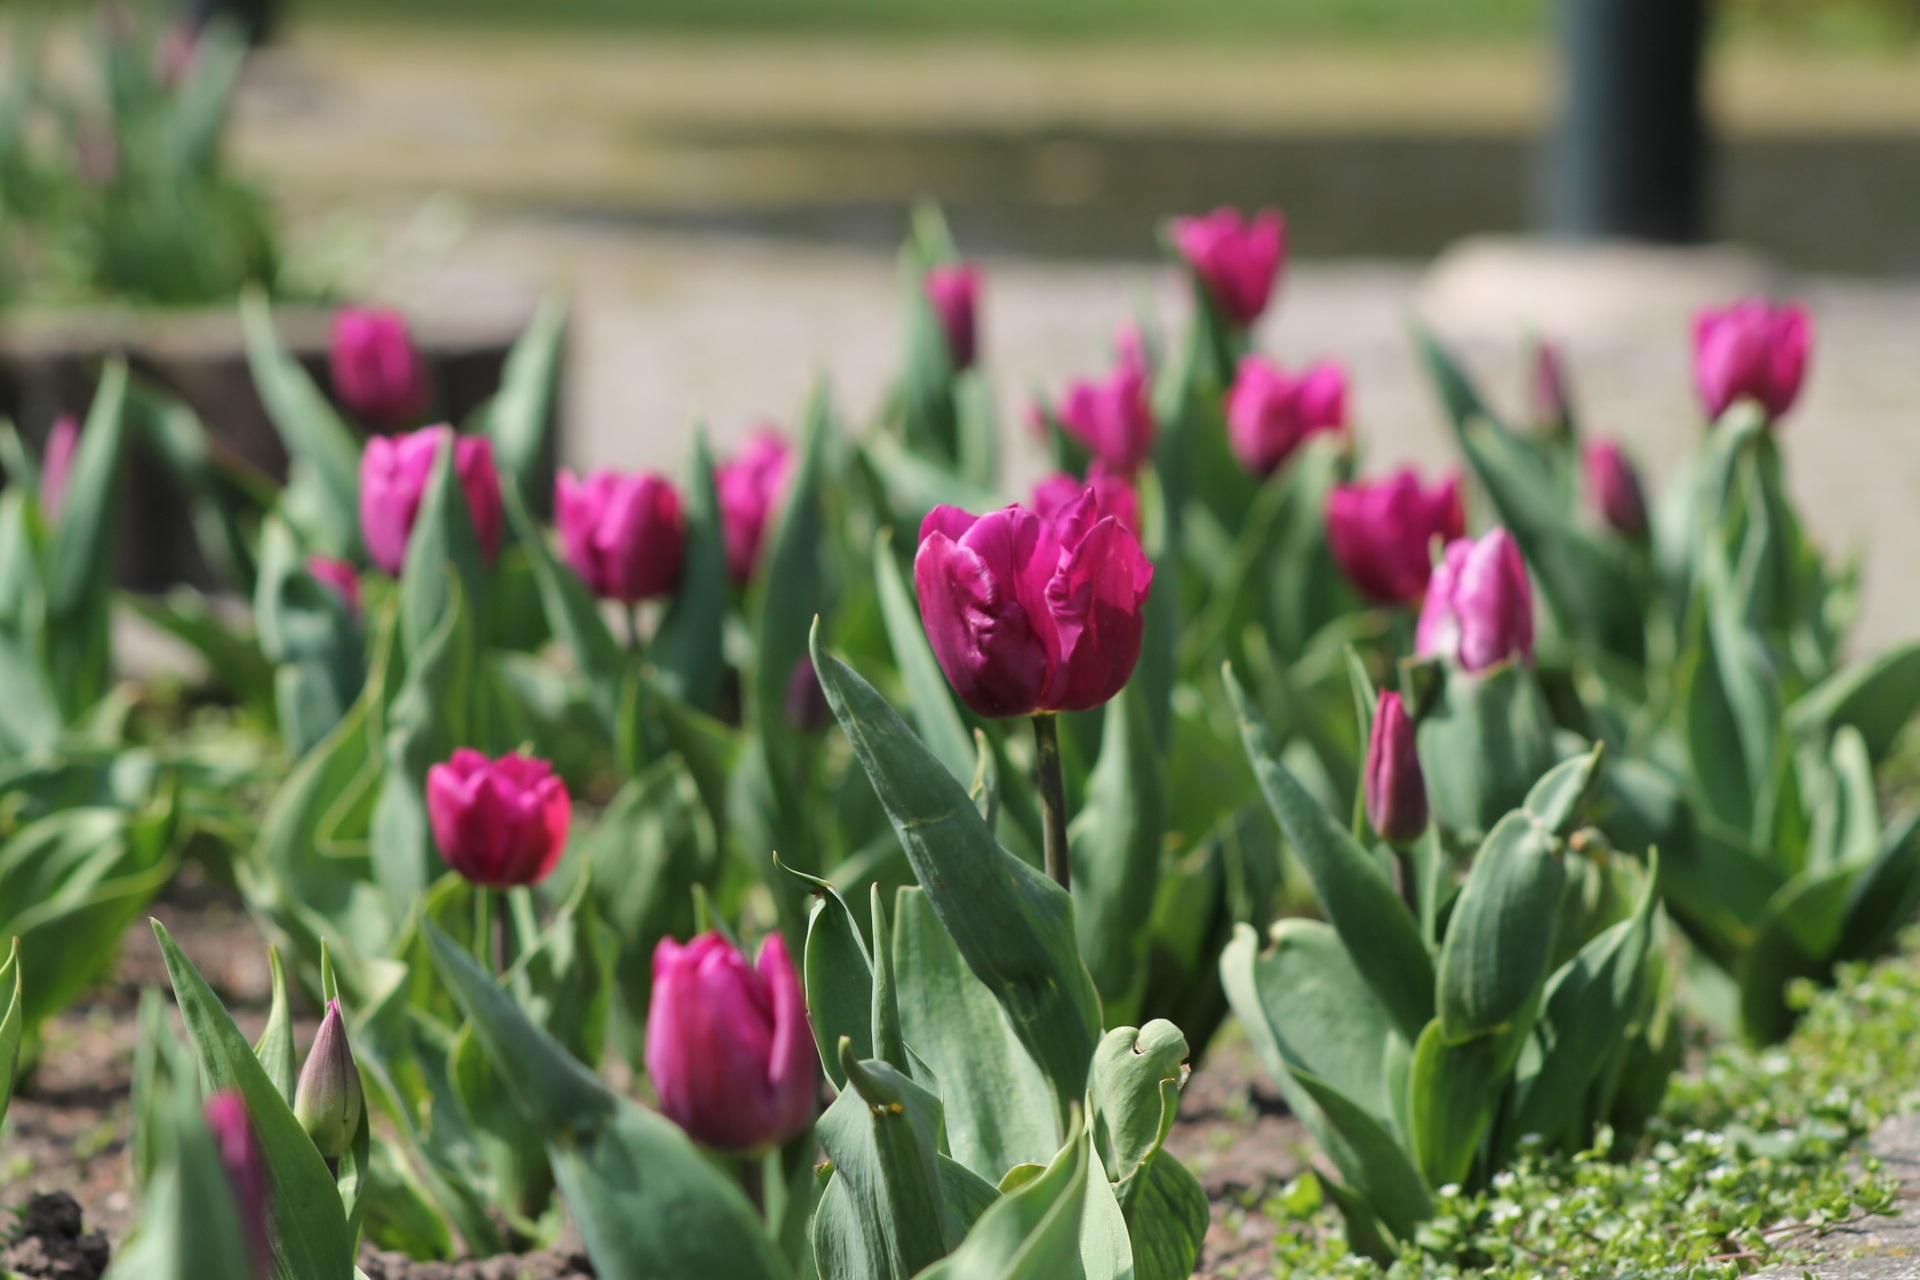
nature, plant, meadow, flower, tulip, spring, botany, garden, flora, violet, early bloomer, spring flower, flowering plant, lily family, land plant